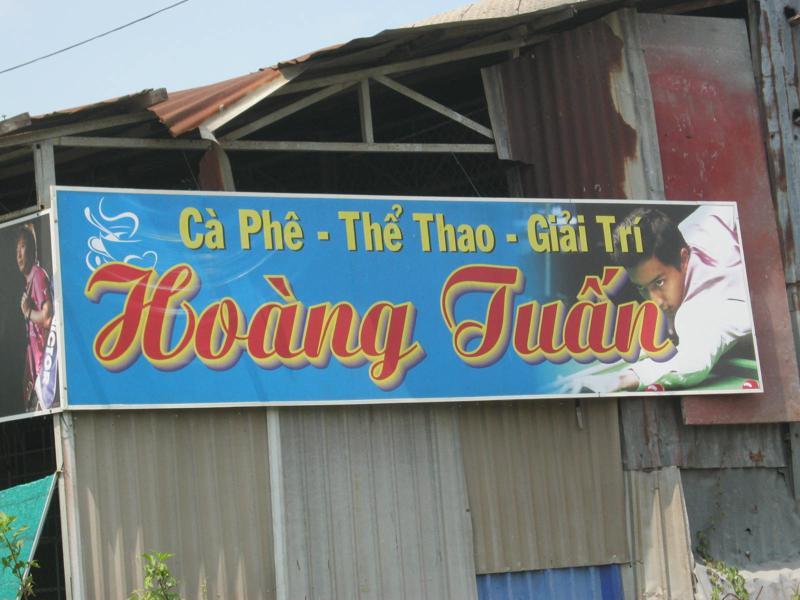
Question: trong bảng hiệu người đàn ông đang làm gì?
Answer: đang đánh bi da